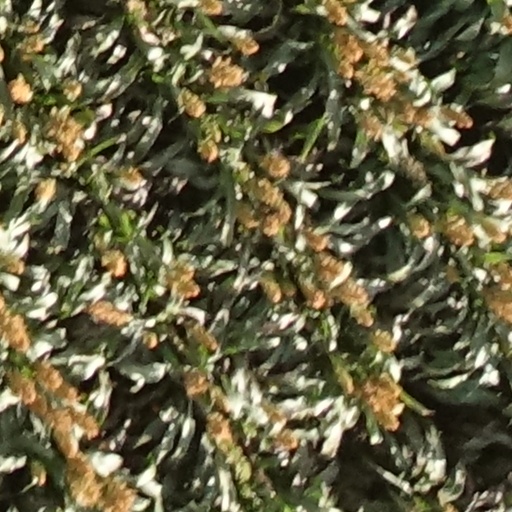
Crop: sorghum